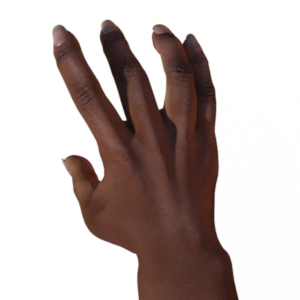
Label: paper